Hanover–Würzburg high-speed railway

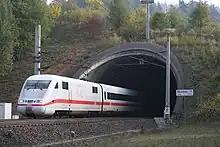
An ICE 1 set leaves Richthof tunnel

Large sections of the new line are approved for a top speed of . In tunnels, the maximum speed is generally limited to . The transit speeds at Fulda, Kassel-Wilhelmshöhe and Göttingen stations are between and .